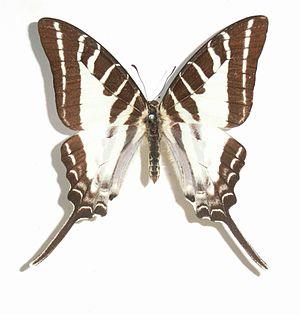
Graphium aristeus est une espèce de lépidoptères appartenant à la famille des Papilionidae.